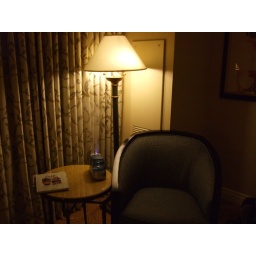
I moved around the chair and table to place my humidifier there.